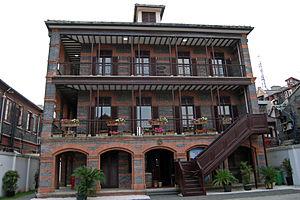
La synagogue de Moïse est une synagogue de Shanghai, fondée en 1907.